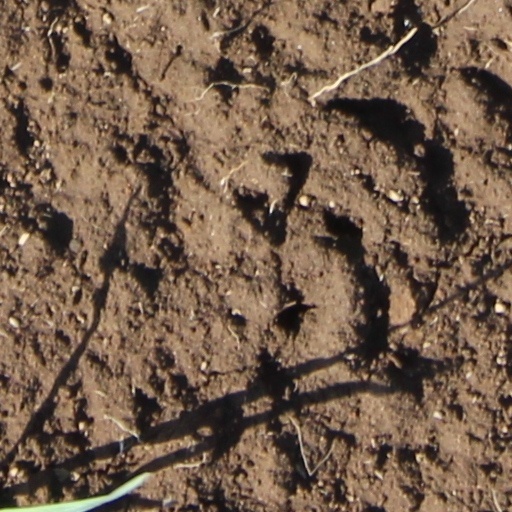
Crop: wheat